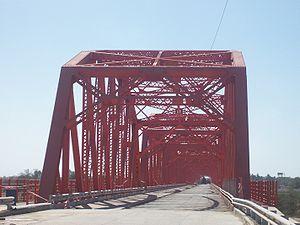
Cet article recense les monuments historiques de la province de Santiago del Estero, en Argentine.